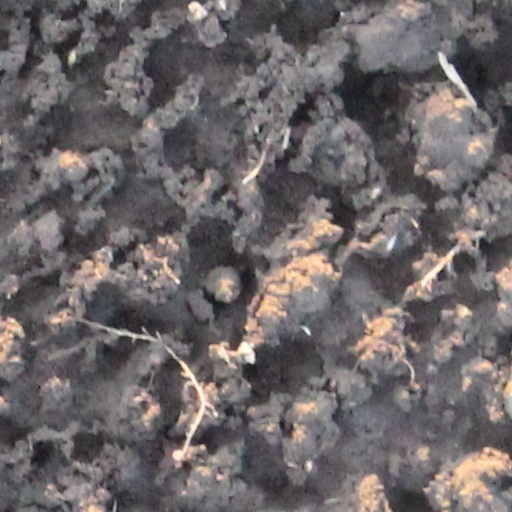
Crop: wheat